Delaware Park Racetrack

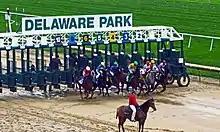
A race begins on a rainy fall day at Delaware Park.

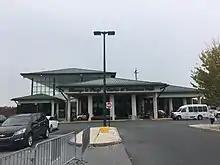
Casino at Delaware Park

William duPont, Jr. a designer of twenty-three racing courses, designed and built Delaware Park Racetrack in partnership with Donald P. Ross. Phillip T. Harris of Media, PA., was hired as the architectural engineer. The facility opened on June 26, 1937, and today is the only thoroughbred horse racing track in the state of Delaware. Races are run from May to October.